Lubusz Land

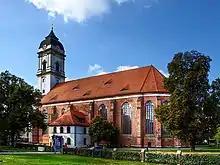
St Mary's Cathedral in Fürstenwalde, the last cathedral of the Bishopric of Lebus

In 1424 the Lebus bishopric became a suffragan of the Archdiocese of Magdeburg, finally leaving the Gniezno ecclesiastical province. In 1432, the Czech Hussites captured the city of Frankfurt (Oder). In 1518 Bishop Dietrich von Bülow bought the secular lordship of Beeskow-Storkow, in secular respect a Bohemian fief, in religious respect mostly no part of his diocese but of the Diocese of Meissen. The castle in Beeskow became the episcopal residence. The last Catholic bishop was Georg von Blumenthal, who died in 1550 after a heroic non-military counter-reformatory campaign. However, when in 1547 Bishop Georg tried to recruit and arm troops in order to join the Catholic Imperial forces in the Smalkaldic War, his vassal city of Beeskow refused to obey.